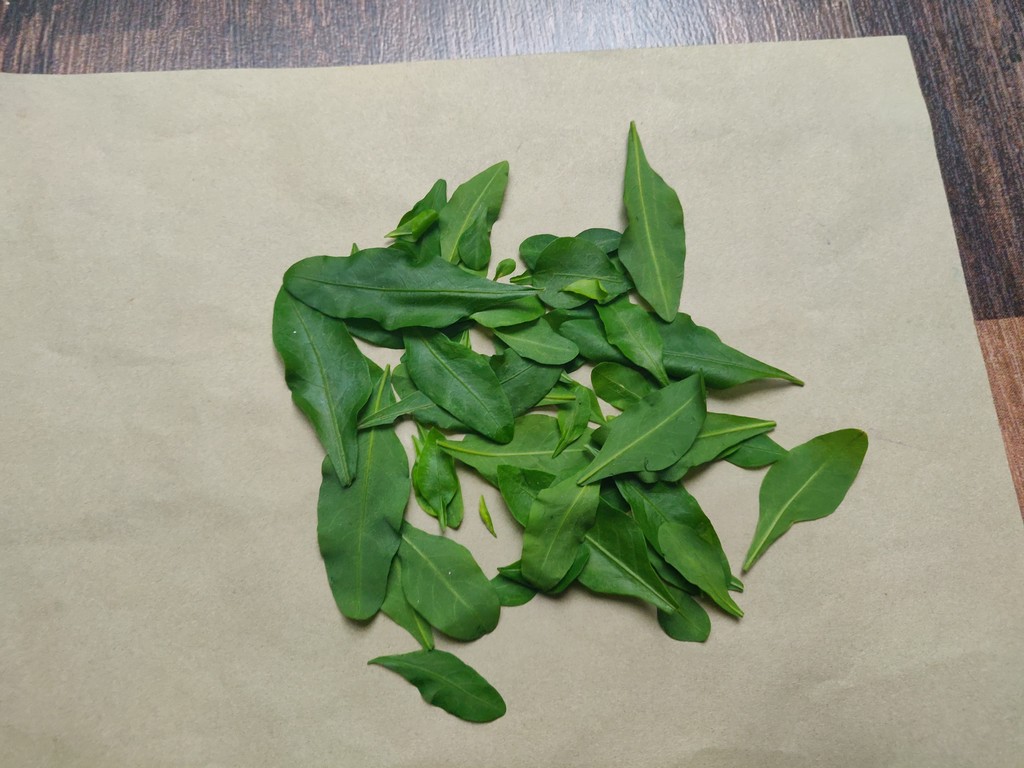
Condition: Healthy
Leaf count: multiple
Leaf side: unknown